Finnish Reservist Sports Federation

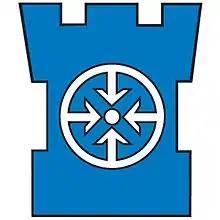
Finnish Reservist Sports Federation - RESUL - logo

Finnish Reservist Sports Federation (RESUL) is the national sports federation for voluntary national defense organizations. It is a registered, non-profit organization operating in Finland, its headquarters located in Helsinki.